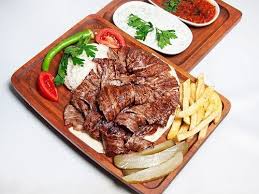
Label: doner